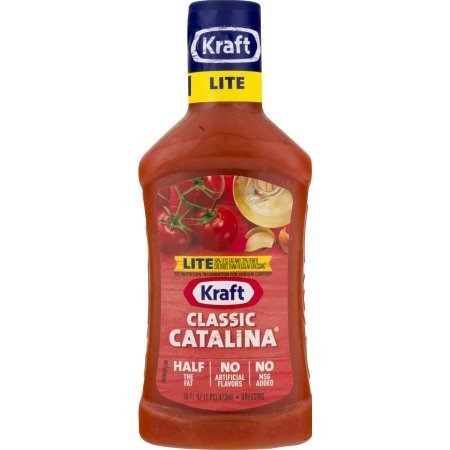
Item Name: Kraft Salad Dressing Classic Catalina Lite, Multipack Of 2- 16 fl oz Bottles.
Value: 32.0
Unit: Fl Oz

Price: 24.95